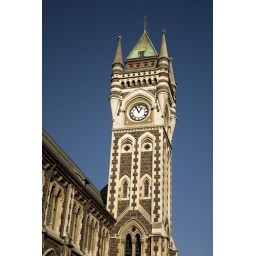
The clock tower at the University of Otago in Dunedin.